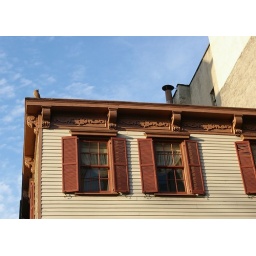
This third floor of an 1822 house was added in 1870. It's at Grove and Bedford streets.